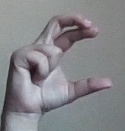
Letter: thal